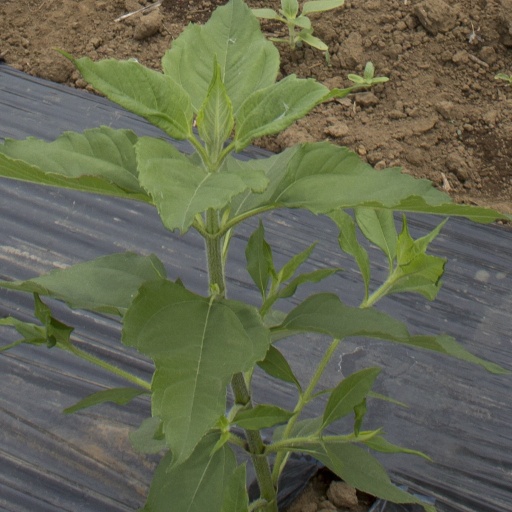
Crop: Jerusalem artichoke